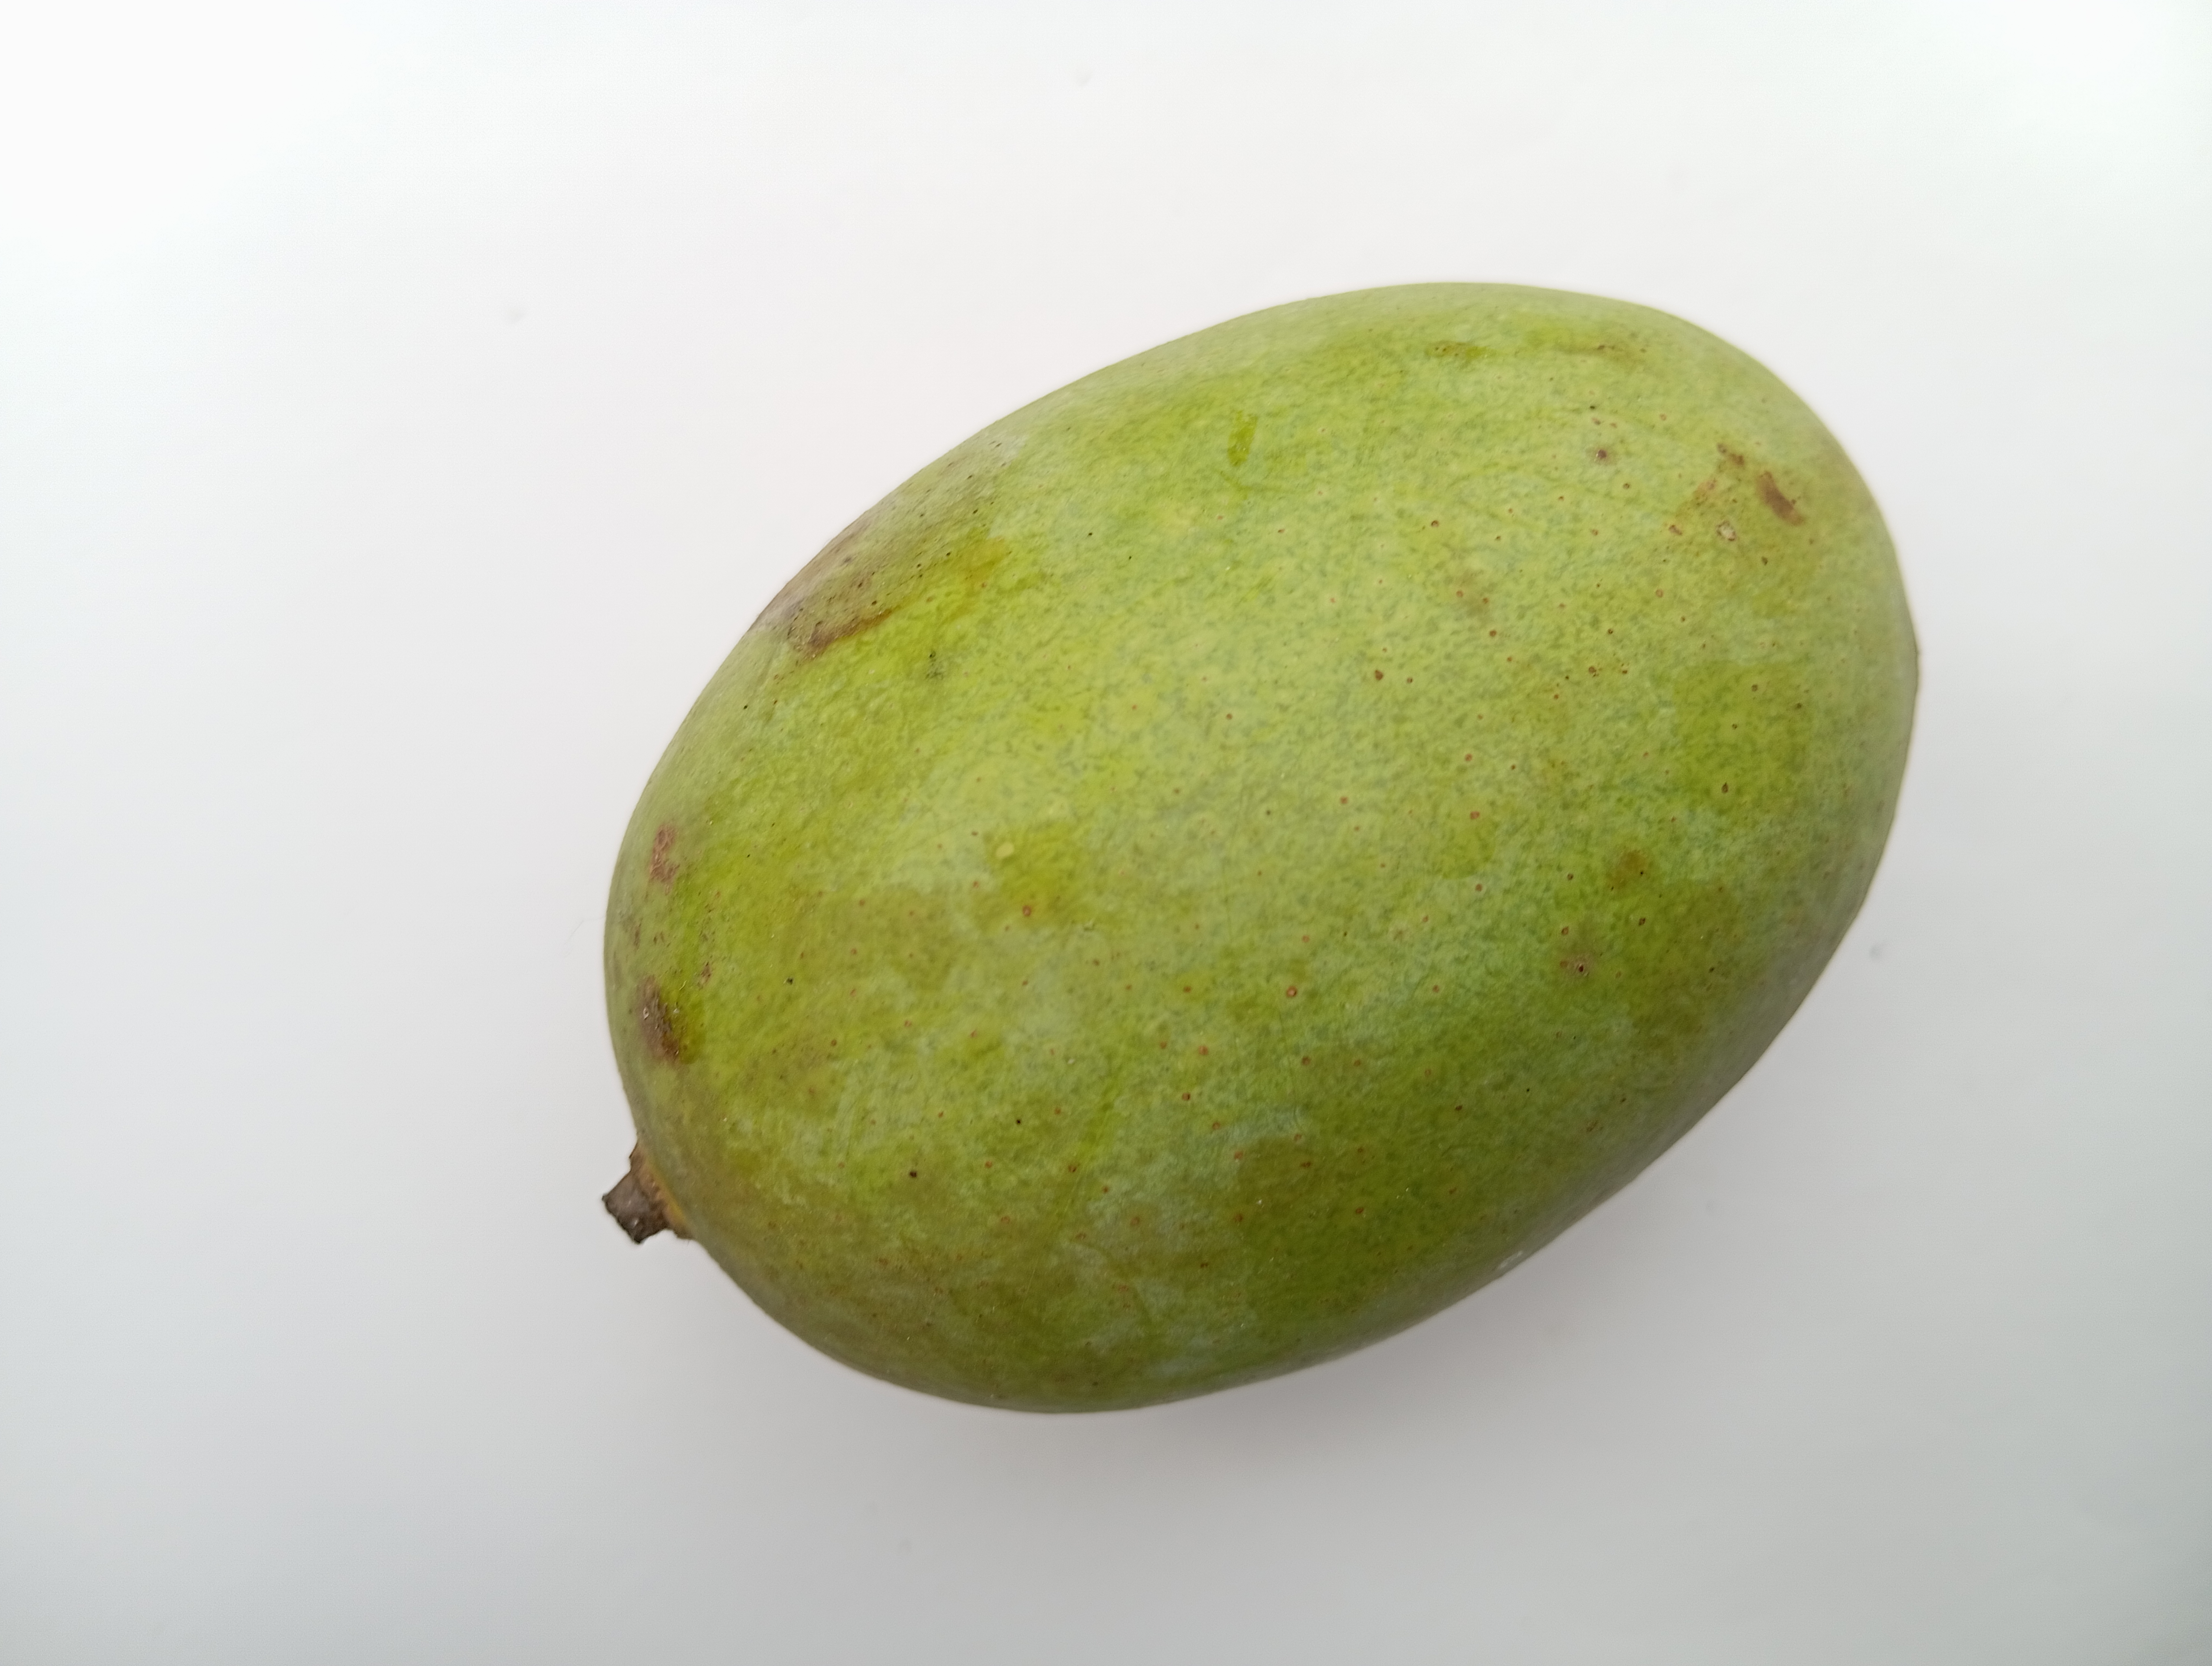
Mango variety: Langra